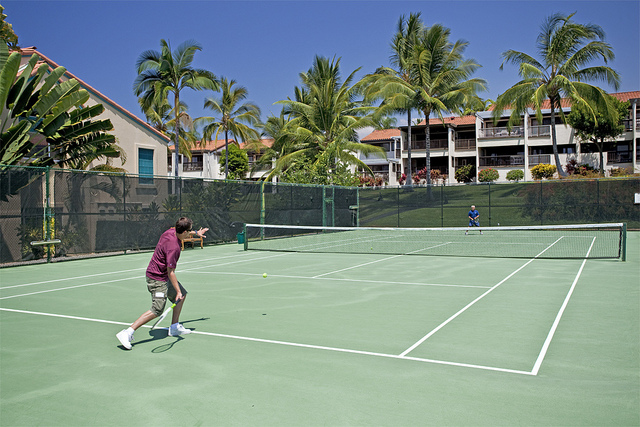
người đàn ông đang vung vợt tennis đỡ bóng